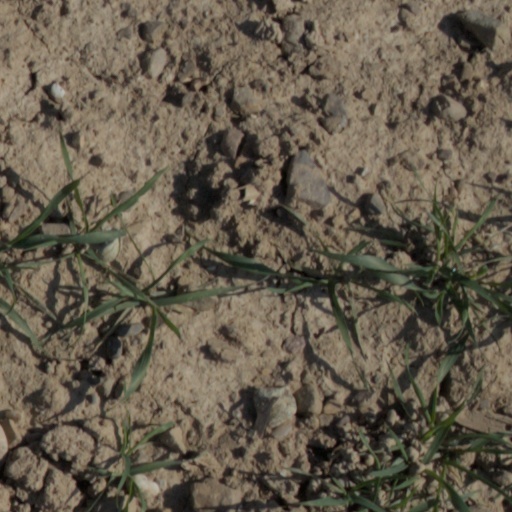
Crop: wheat